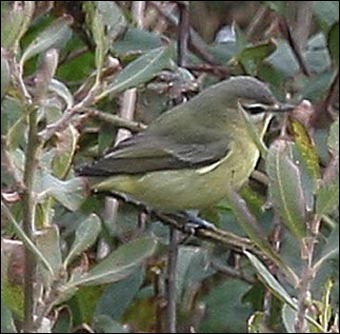
a small, dull yellow breasted bird with a black cheek patch and darker wings.
this is a bird with a yellow belly and a grey back and head.
small bird, short rounded beak, dirty yellow belly, small white line on top of eye, grey head and back with yellow slightly mixeda small bird with a small beak, darker olive body, light underbody.
small roundish green toned bird, lower portion light green, uppermost part forest green , with a black eyering , a white eyering surrounding the black one.
a small green colored bird with dark green feathers from head to tail and light green belly.
this particular bird has a tan belly and breasts and gray secondaries
this bird is grey with yellow and has a very short beak.
this bird has a grey and yellow coloring, with darker wings and a small pointed bill.
this bird has gray on the head with a black eye with white around it and green thru out the body.
Species: Philadelphia Vireo